Sara Hallager

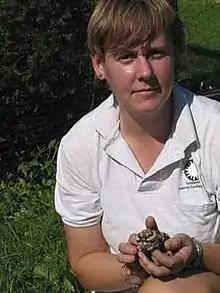
Sara Hallager

Sara Hallager is an American biologist in avian management and husbandry, specializing in the care and conservation of flamingos and kori bustards. She is curator of birds at the Smithsonian National Zoo.